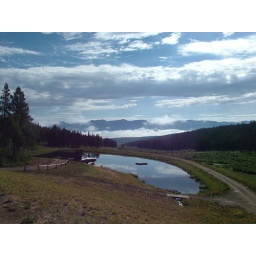
i have a hat that says ' i grew up in colorado.' it's not true but a girl can dream.